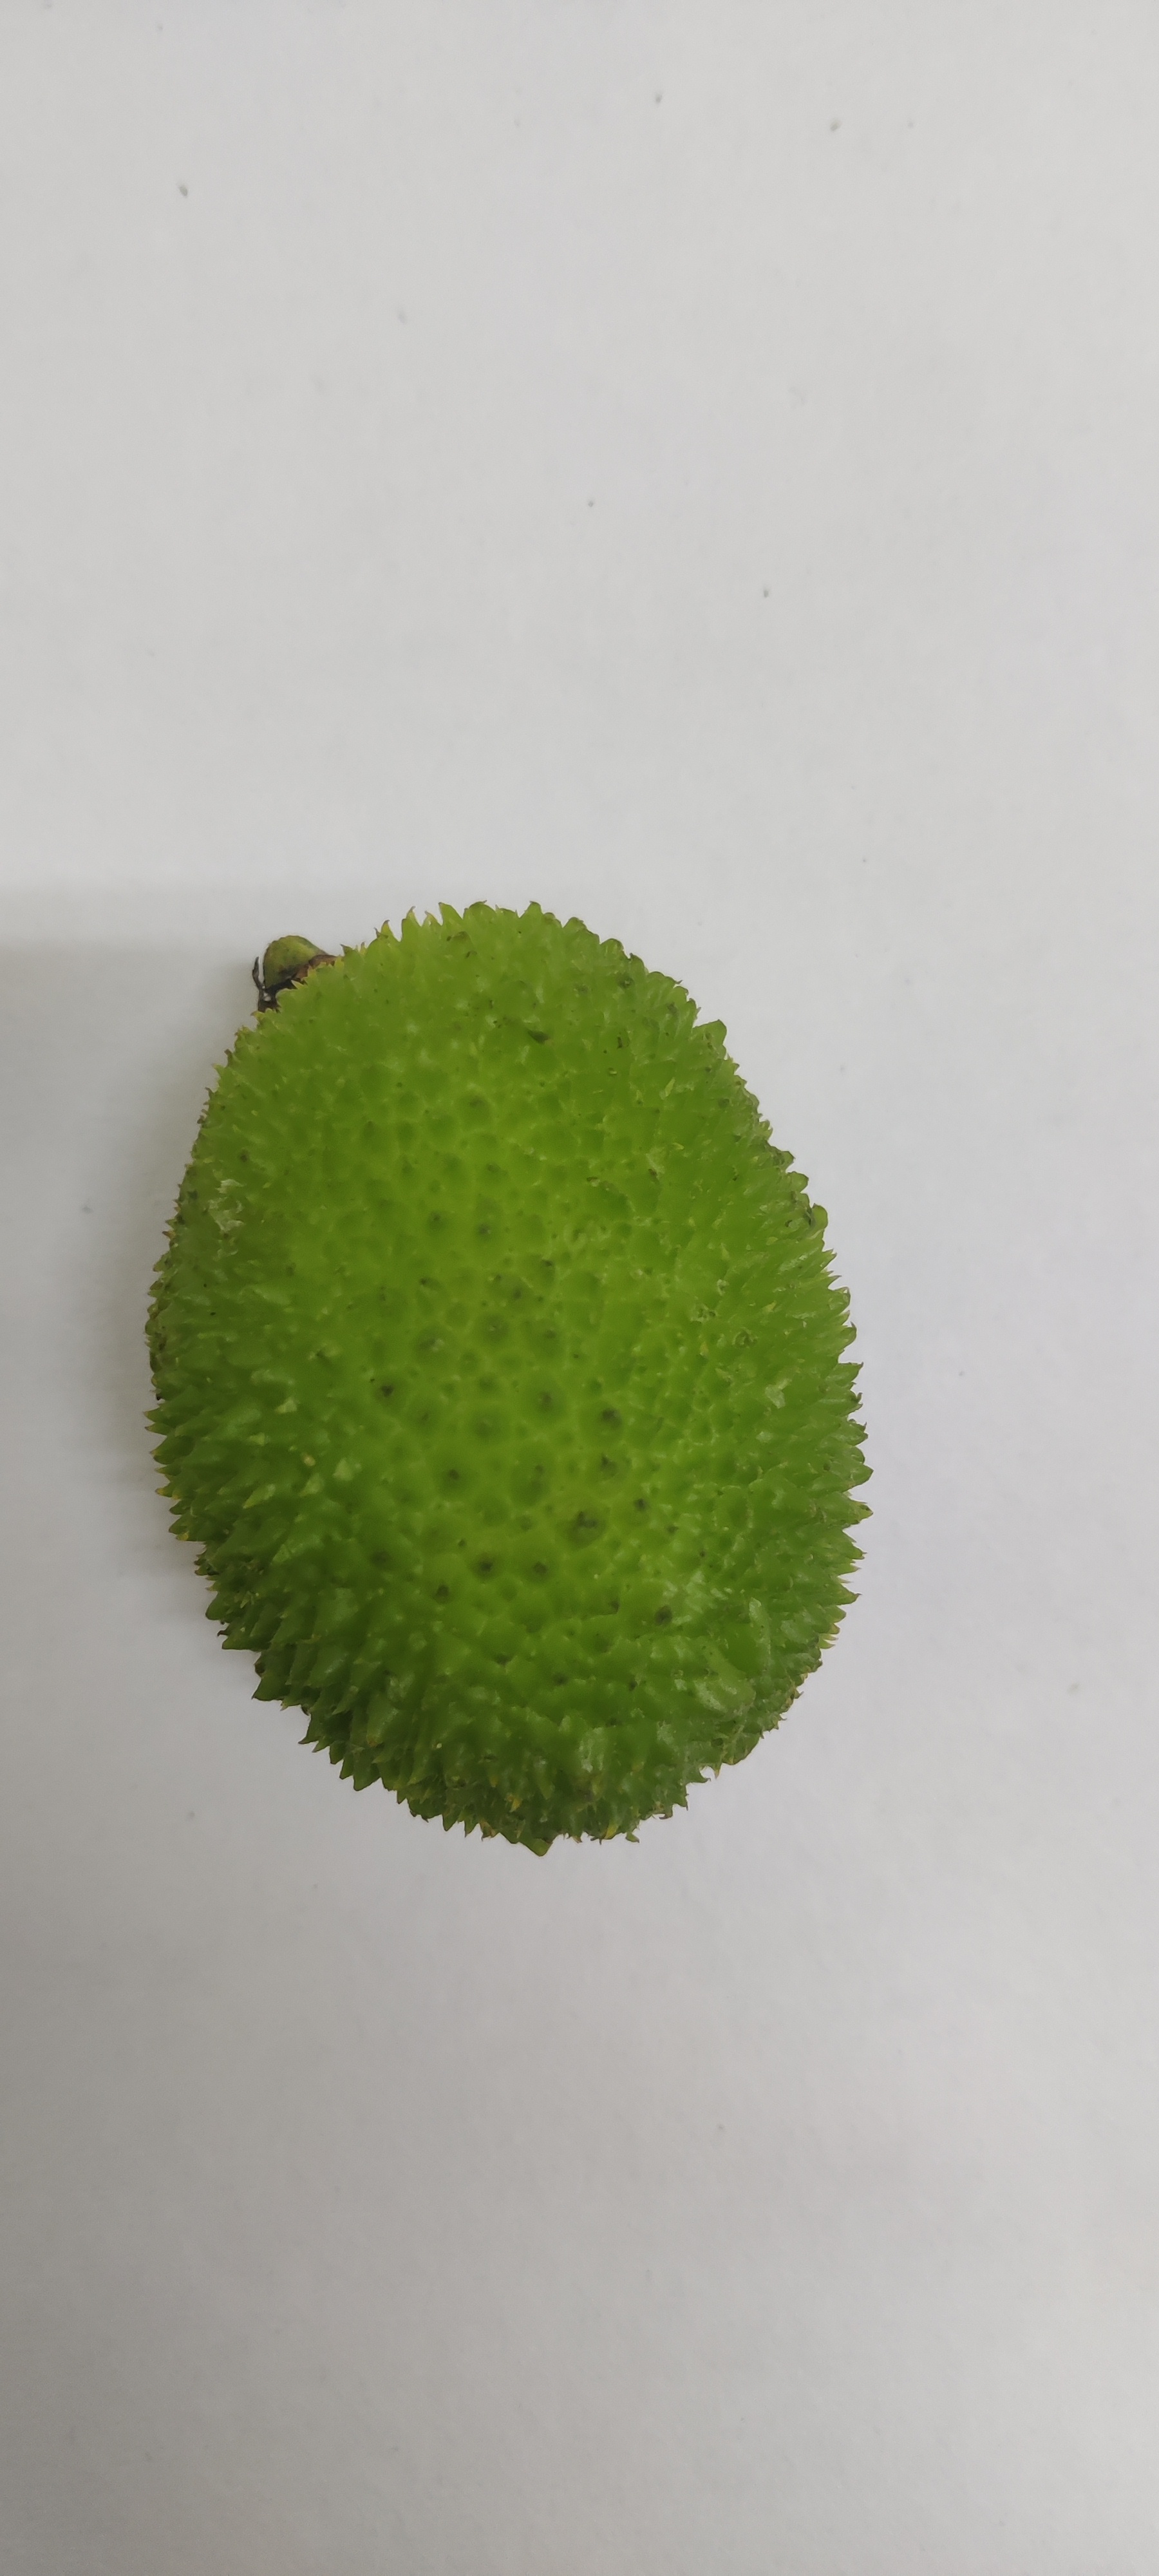
Crop: Spiny Gourd
Condition: Fresh